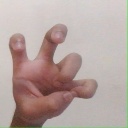
अक्षर: छ